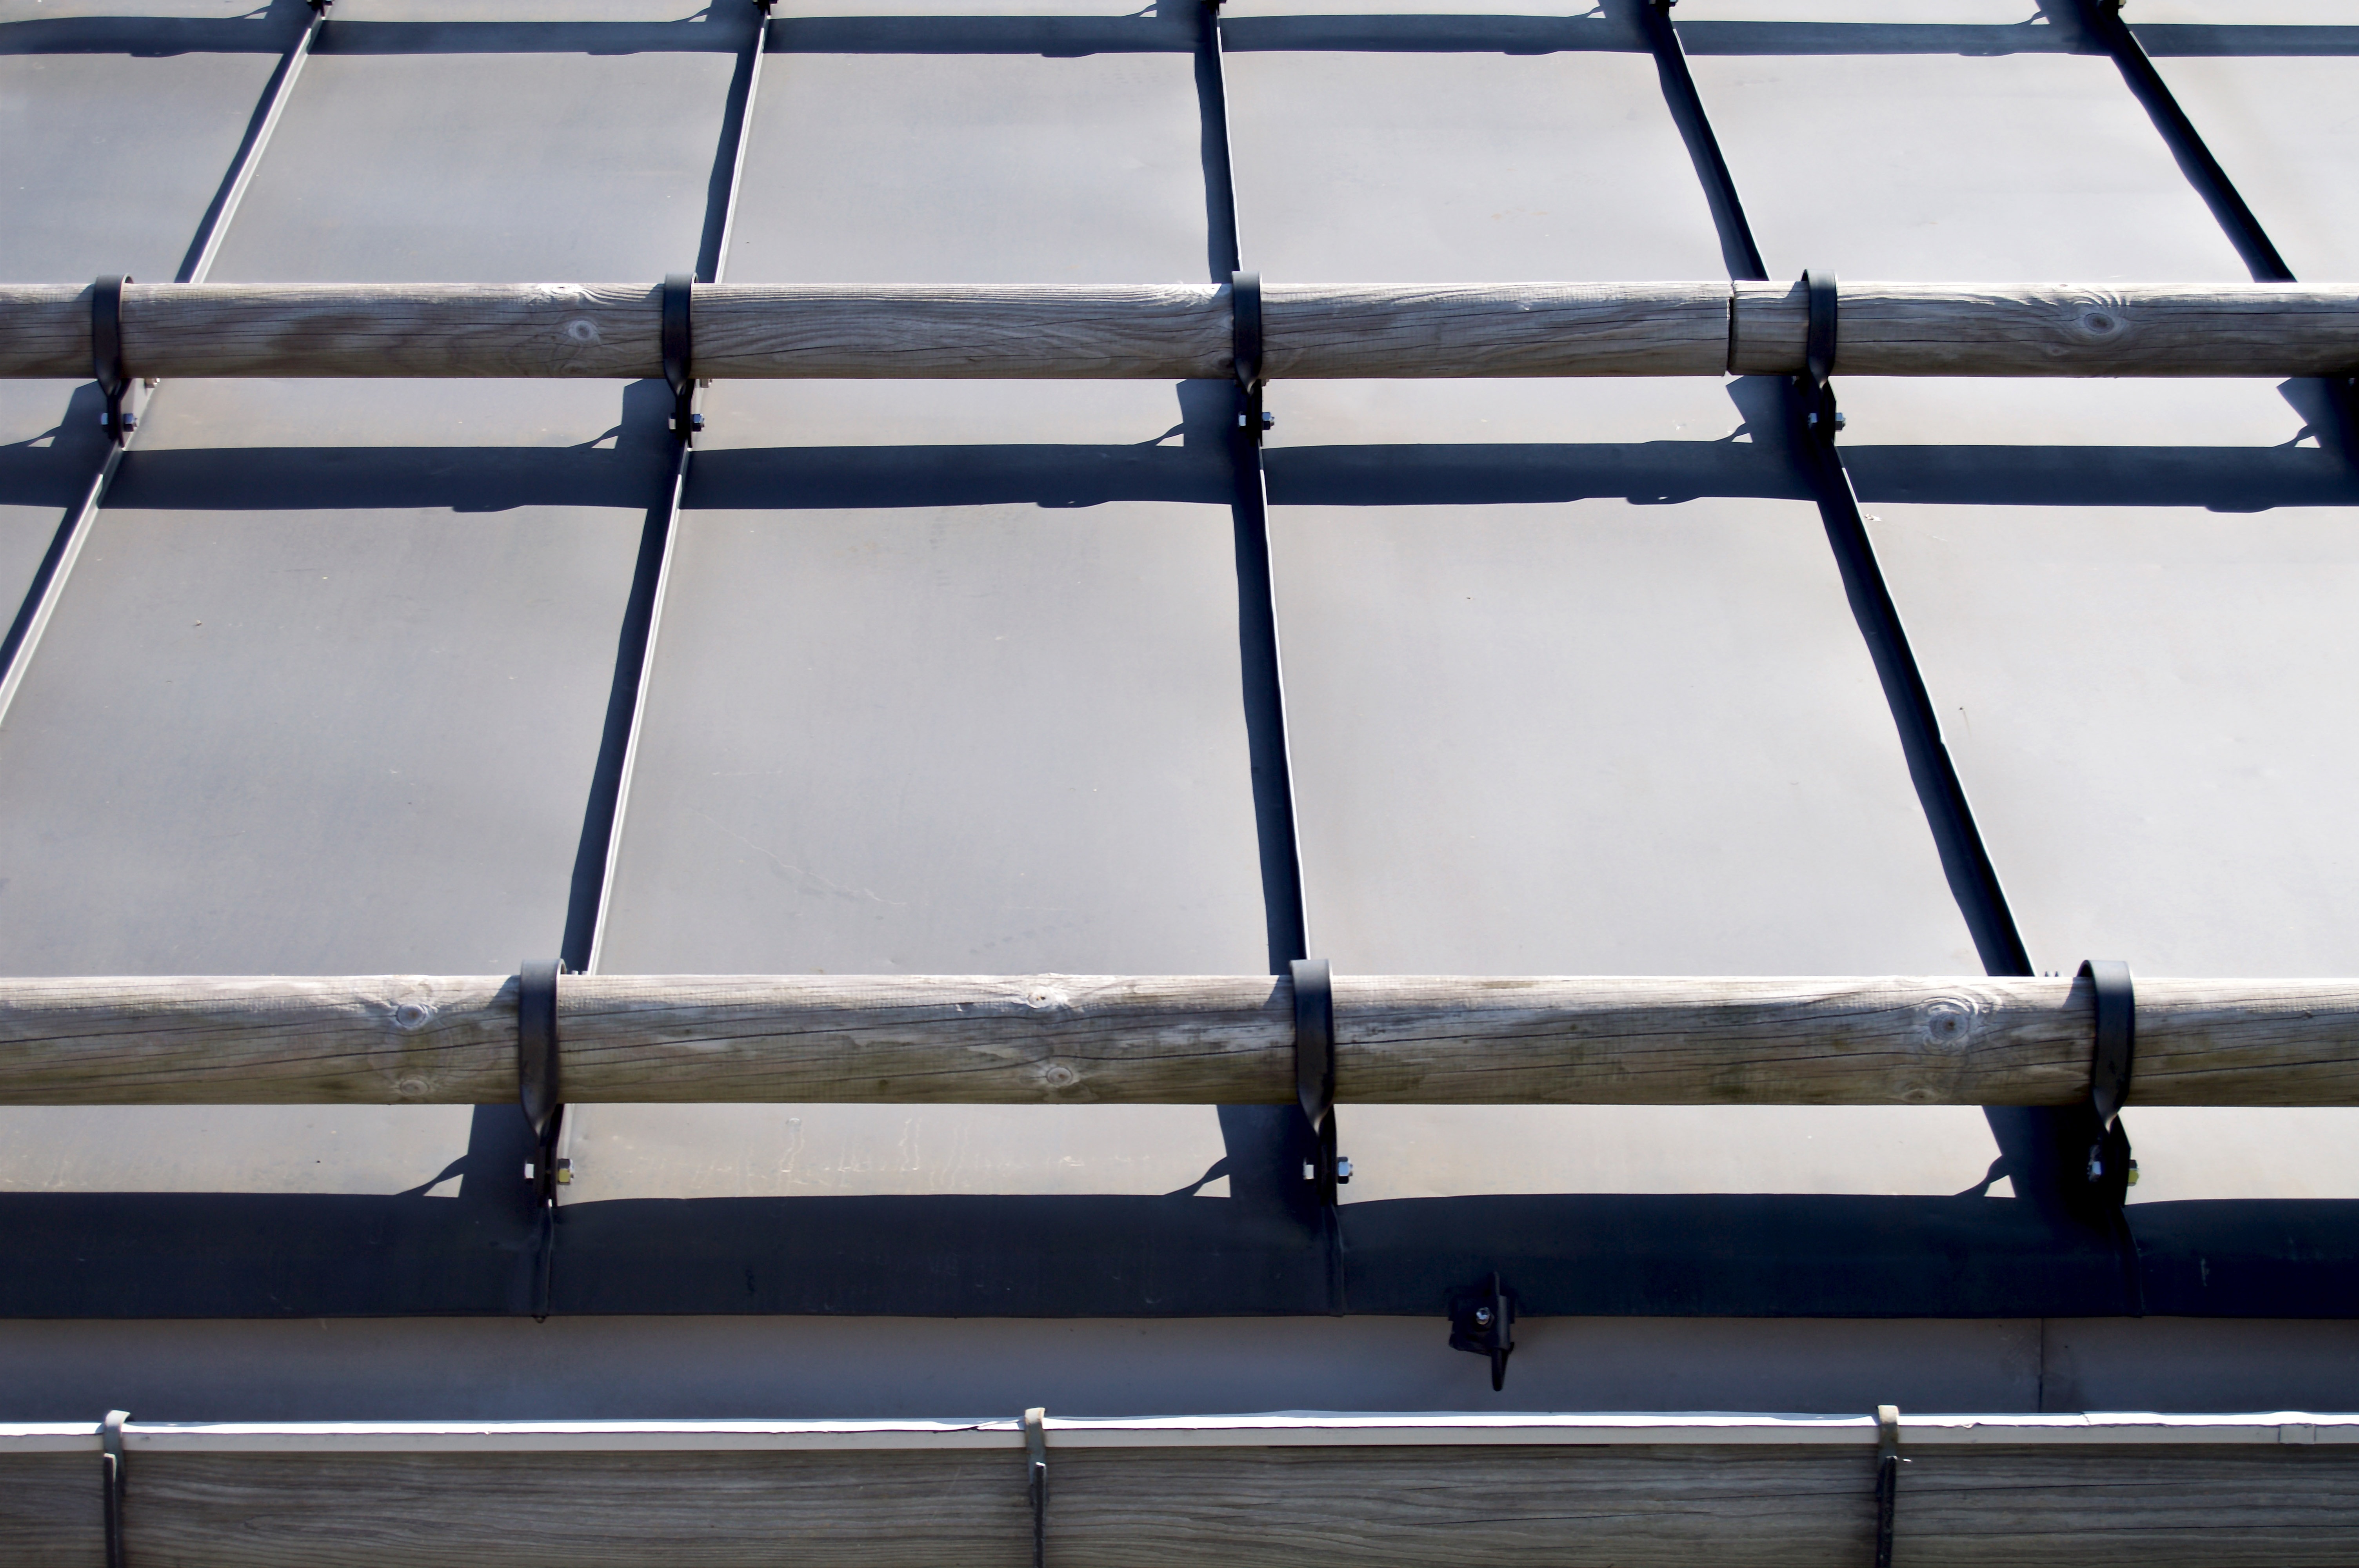
structure, sun, window, glass, roof, hut, line, shadow, furniture, sheet, shape, allg u, daylighting, snow stopper, lawienensicher, powder skirt, automotive exterior, outdoor structure